Open wagon

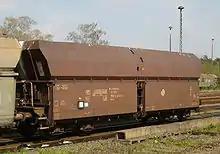
A Polish (PKP) Falns saddle-bottom wagon – a four-axle, open wagon with high-level gravity discharge to both sides and loading volume of – in Horka

Saddle-bottomed wagons are large-volume hoppers are exclusively unloaded by gravity and are therefore classed as self-discharging hoppers. Unlike normal hopper wagons, however, their discharge cannot be controlled and the entire load must be dropped. To unload the flaps on the side swing out allowing the load to empty. This is aided by the floor which slopes downwards on both sides like a gable roof. The discharging chutes on either side are relatively high up. These wagons are frequently seen in unit trains for transporting bulk goods such as coal or mineral ore from mines or ports to steelworks or power stations.